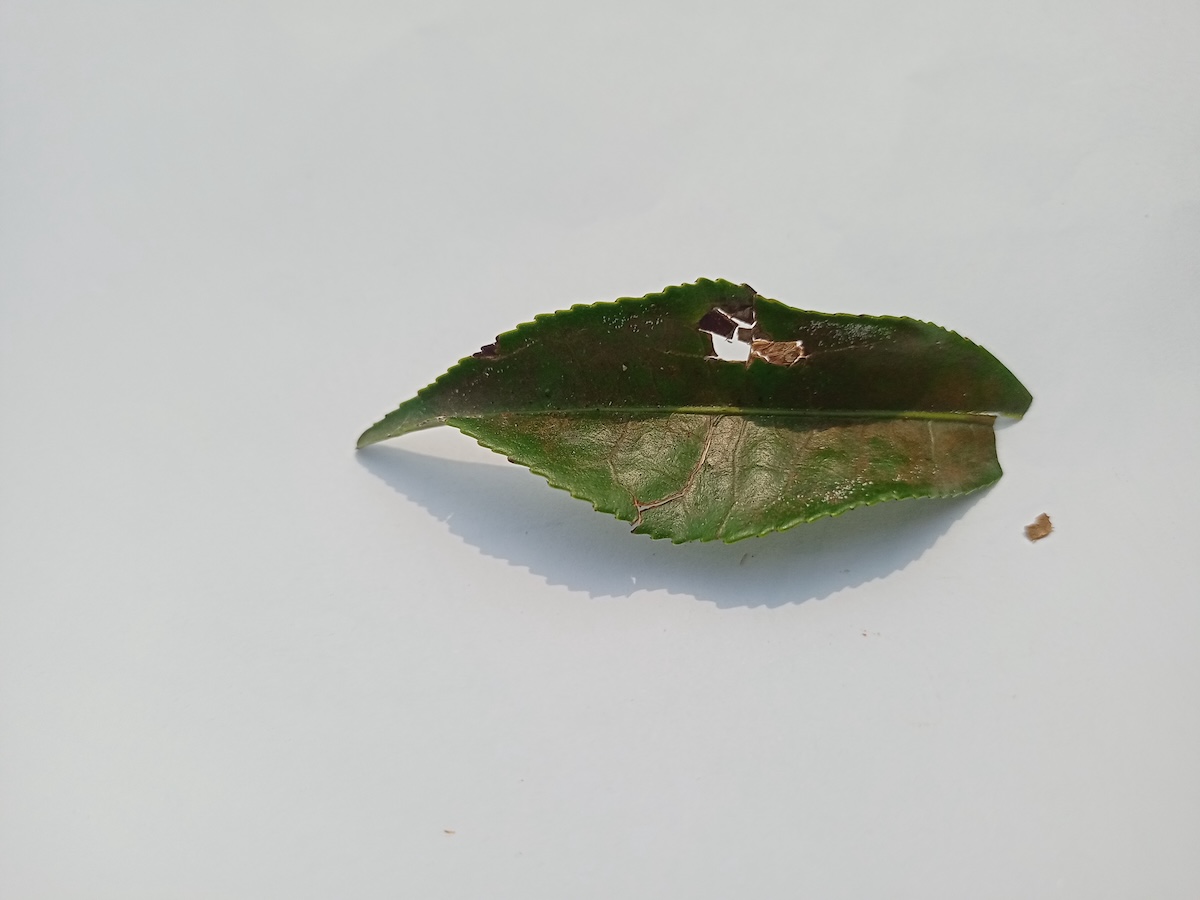
Label: Red spider